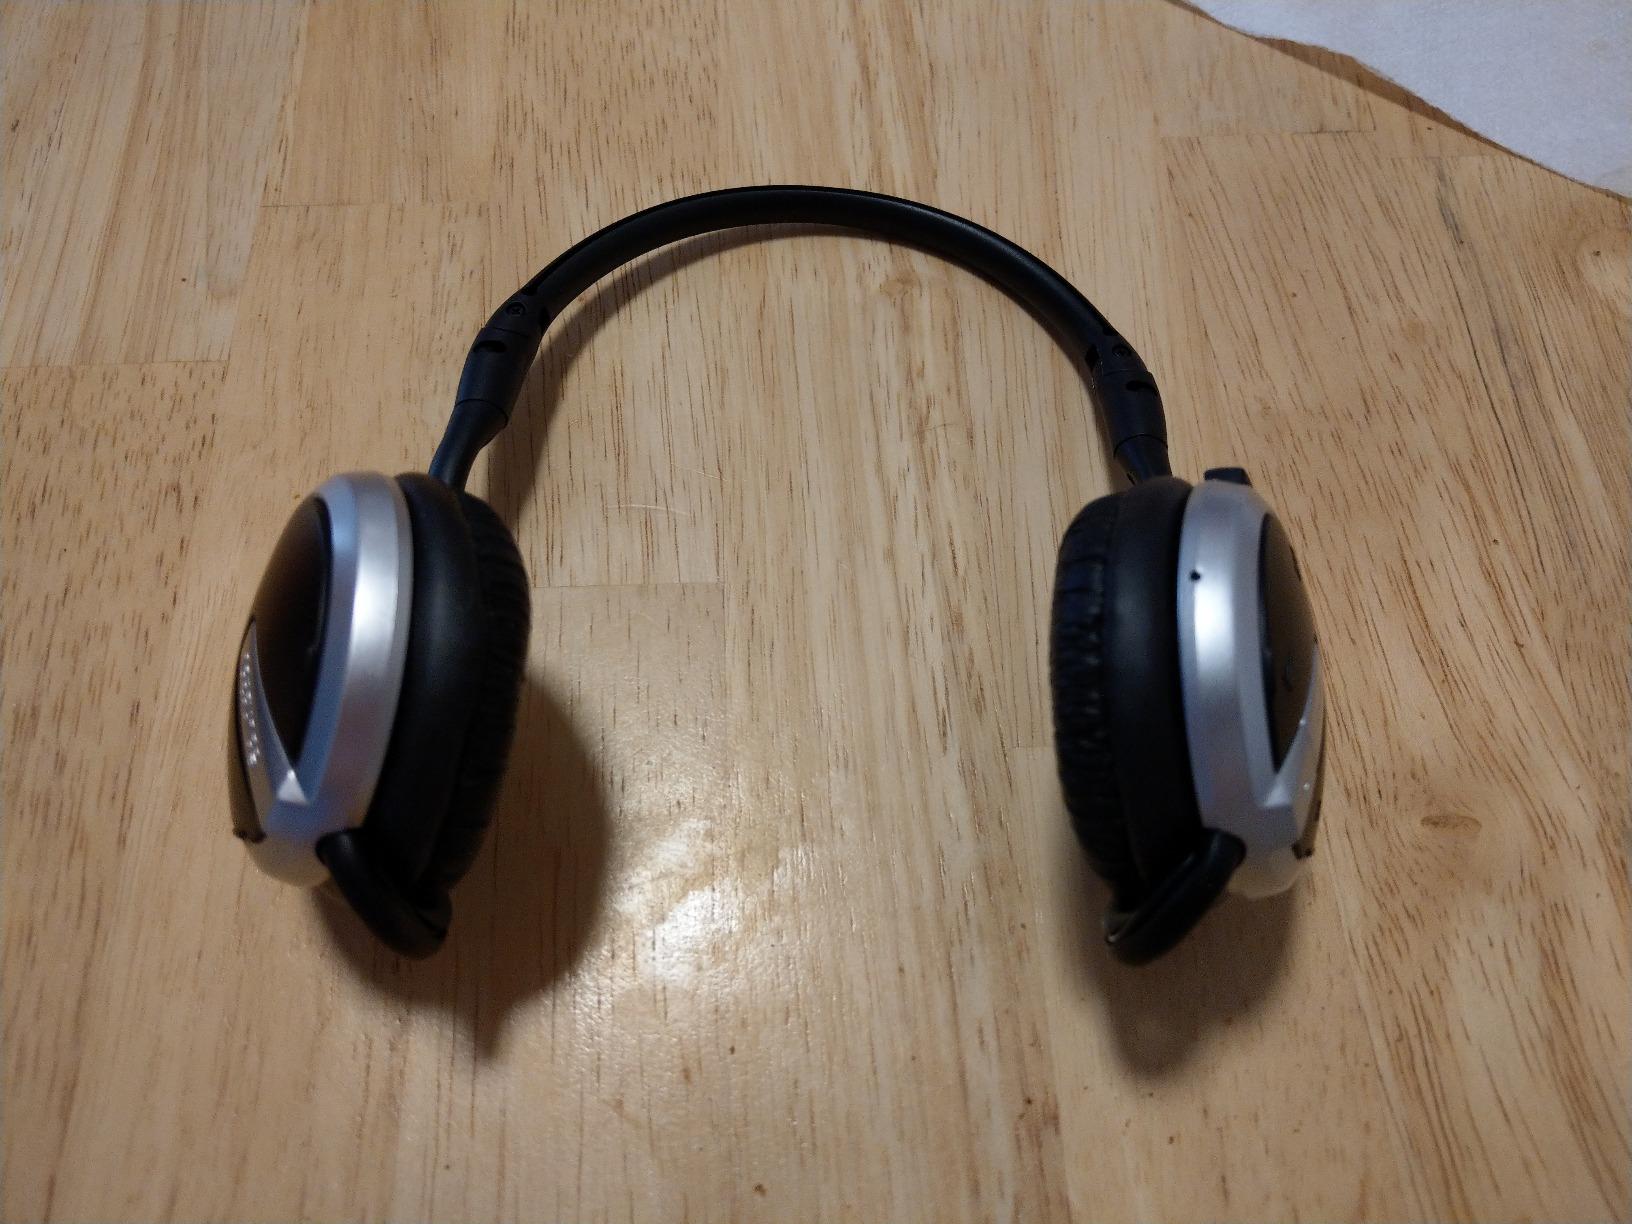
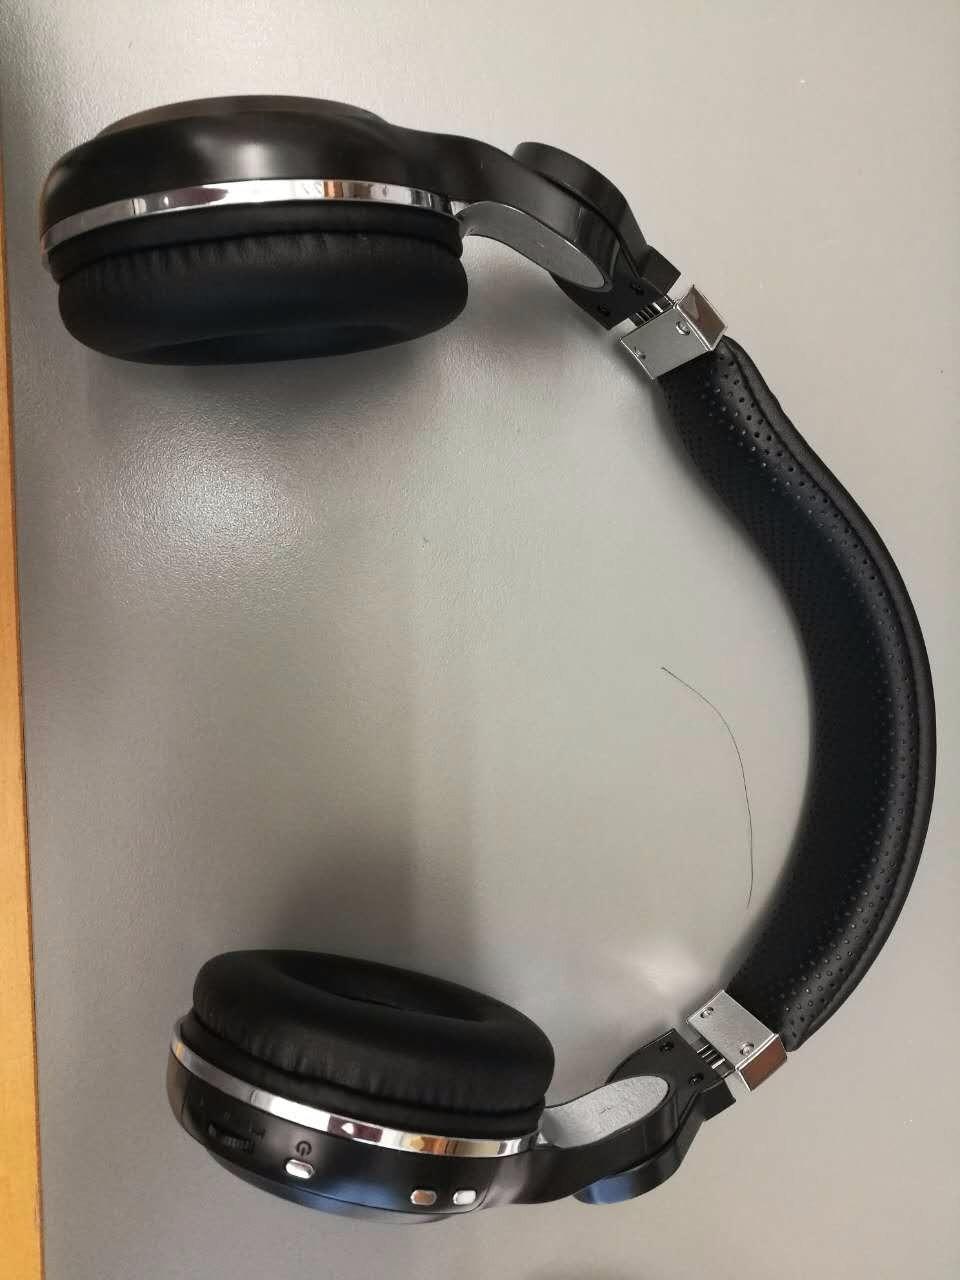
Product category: headphones
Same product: no